Joseph Wood (painter)

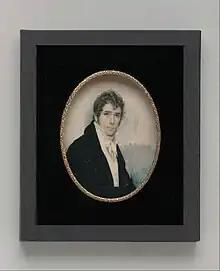
A c. 1810 self-portrait by Wood, in watercolor on ivory, currently in the collection of the Metropolitan Museum of Art

Wood was born near Clarkstown, New York, and in 1793 apprenticed to a silversmith. In 1801 he became a miniature painter and studied with Edward Greene Malbone. He then formed a partnership with John Wesley Jarvis, 1802-10, worked in Philadelphia from 1813–1816, then in Washington, D.C., from 1816–1830. In his later years he ran an art school and served as a draftsman for patent applications. He died in Washington, D.C.